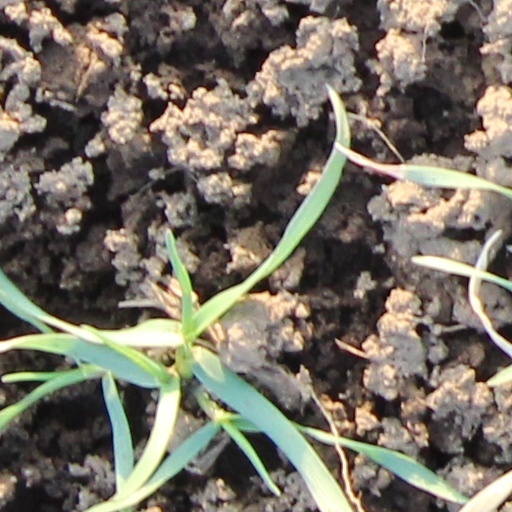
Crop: wheat